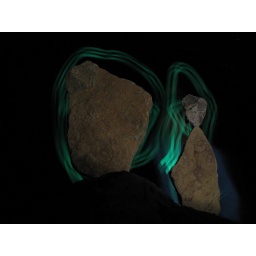
rock stacking in the grand canyon with a eerie green light painting